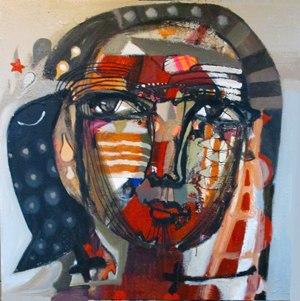
Femme et oiseau, Acrylique sur toile, 75 cm x 75 cm
Frédéric Bonin-Pissarro ou Frédéric Pissarro est un peintre français. Il est depuis 2002 citoyen des États-Unis.